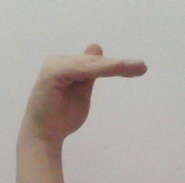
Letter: khaa